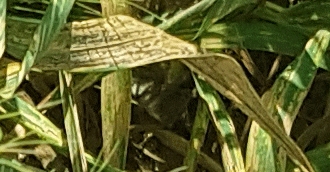
Label: Wheat___Yellow_Rust